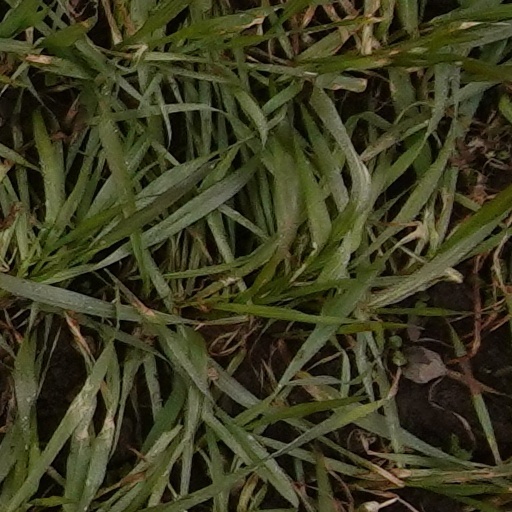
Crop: wheat